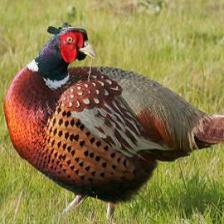
Species: RING-NECKED PHEASANT
Scientific name: PHASIANUS COLCHICUS